Tapestry lawn

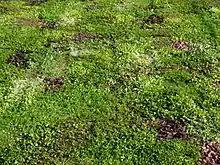
Tapestry lawn freshly mown, Reading University

The traditional practice of mowing is the key management tool for tapestry lawns. The need for a tapestry lawn to be mowed is reduced by up to two-thirds compared to traditional mowing regimes because of the absence of grasses and the growth patterns of forbs. A consequence of this is that greater numbers of both plant and insect species are able to inhabit the lawn.